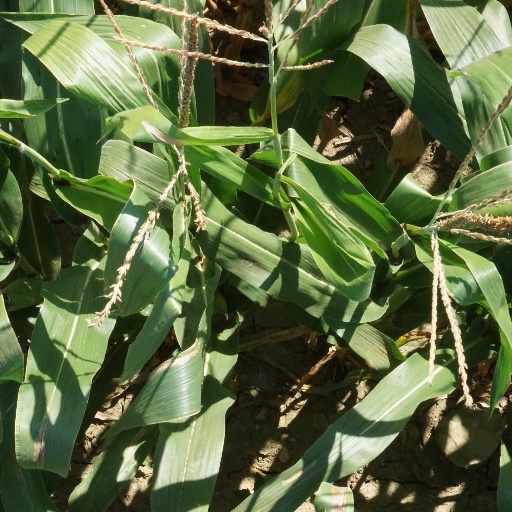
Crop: maize; corn